Koňákov

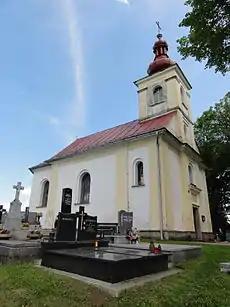
A Catholic church from 1863

Koňákov (Polish: "Koniaków") is a village in Karviná District, Moravian-Silesian Region, Czech Republic. It was first mentioned in 1478 and in 1850 was a separate municipality, later it was a part of Mistřovice municipality which became administratively a part of Český Těšín in 1975. In 2001 it had a population of 228.